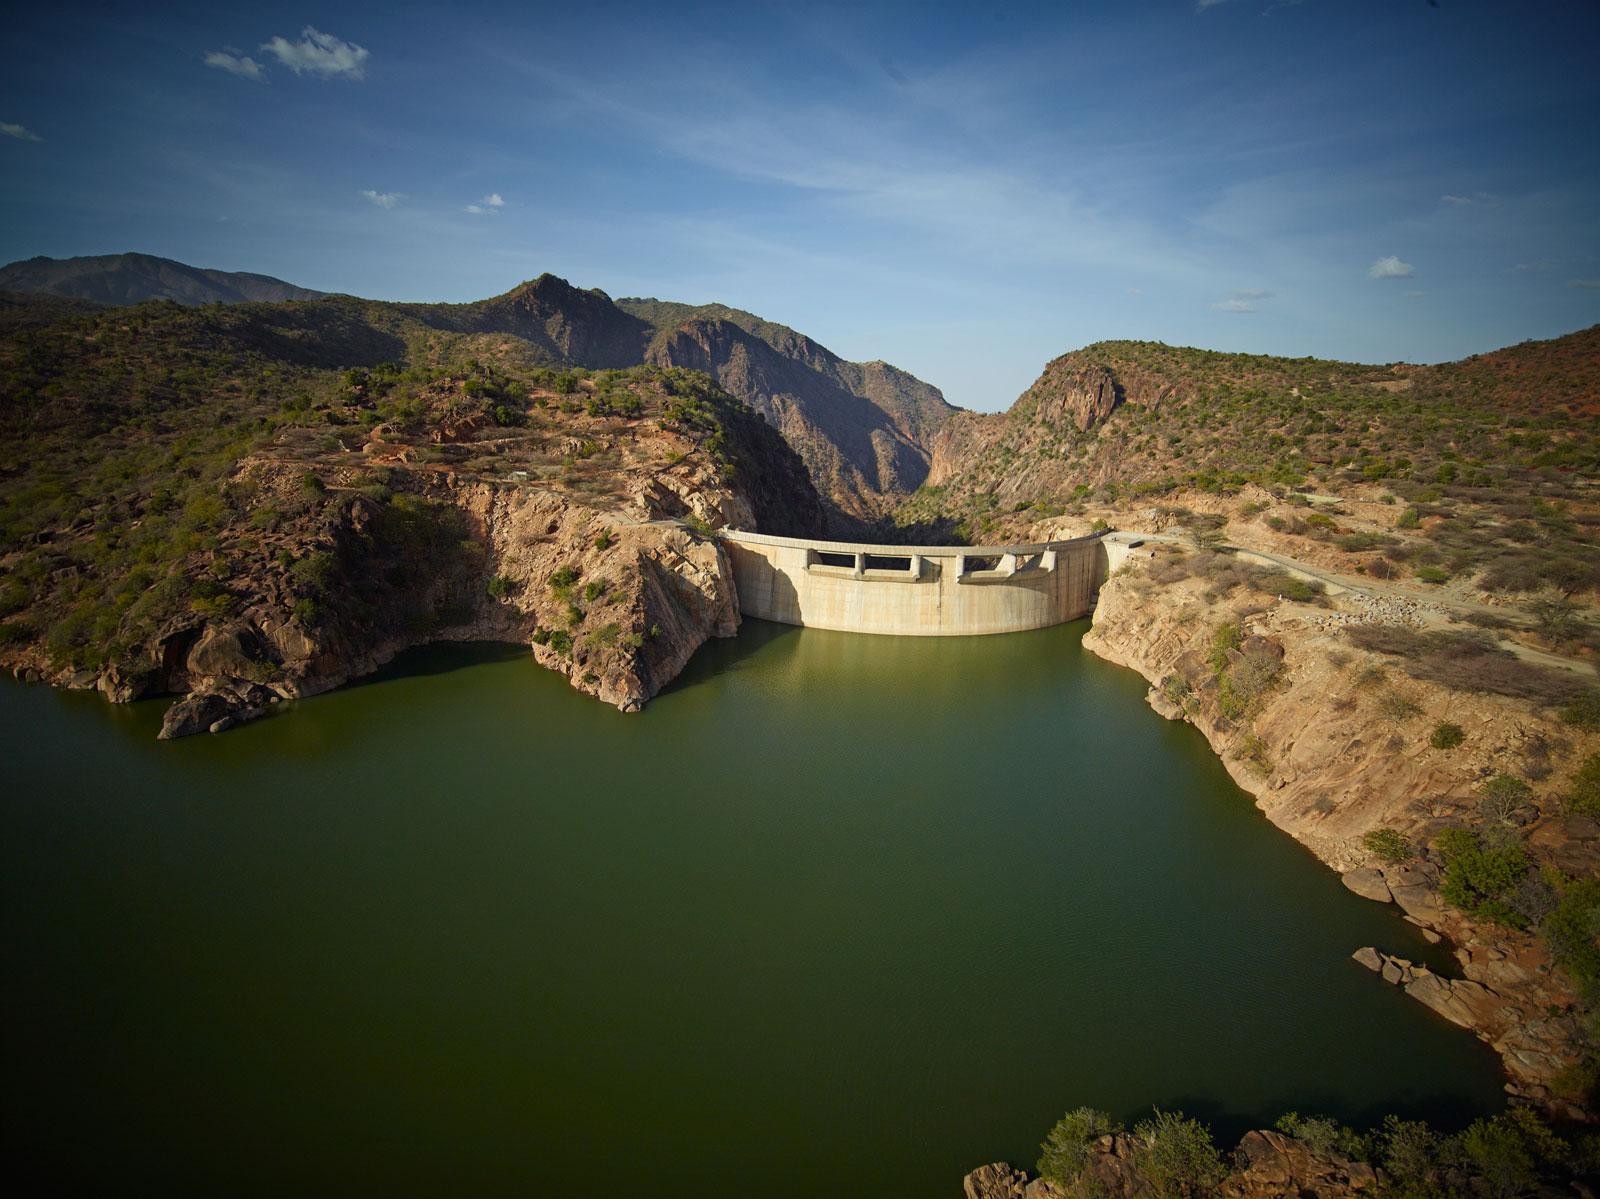
Mazingira mazuri yenye  mto wenye maji masafi,Yaliyozuiliwa na ukuta mrefu ambao hutumika kudhibiti kiasi cha maji yanayoenda upande wa pili wa mto huo.